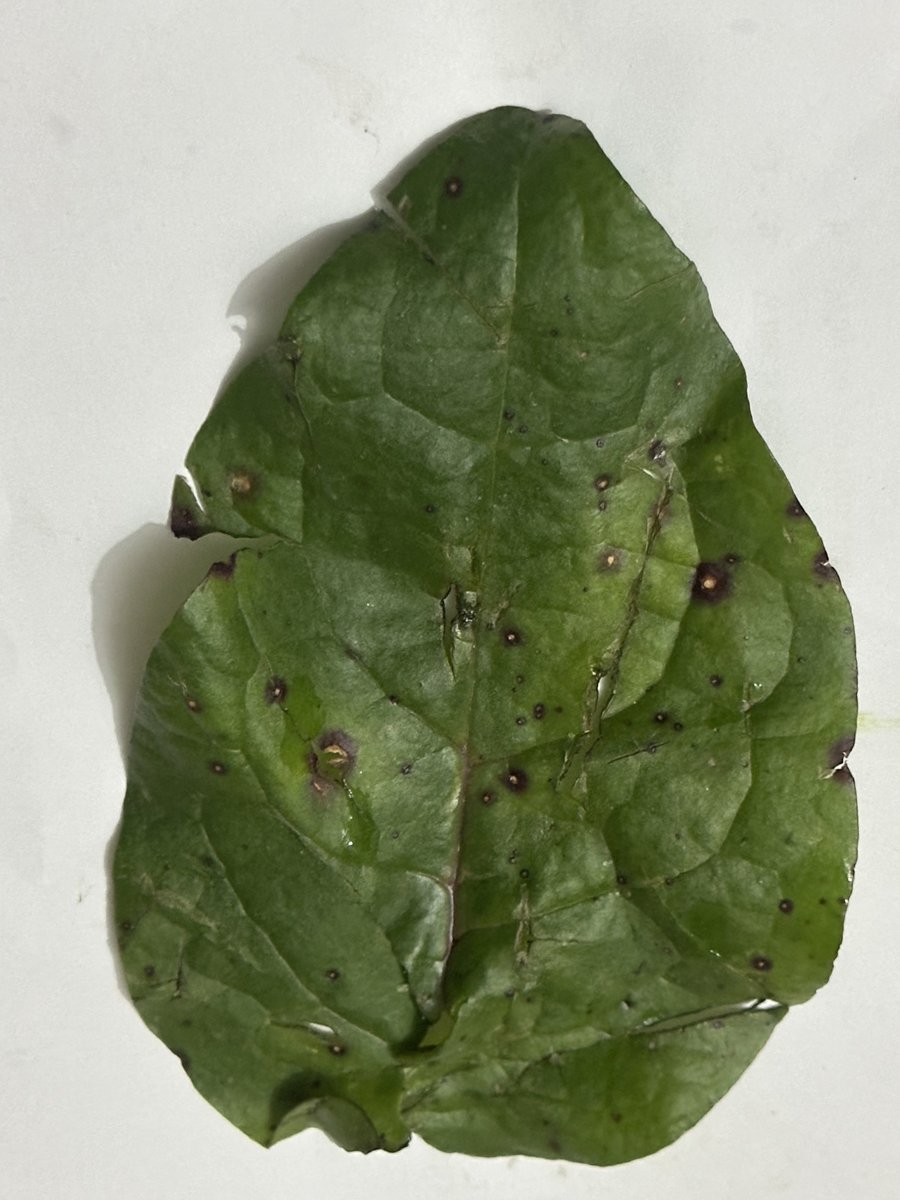
Label: Bacterial-Spot